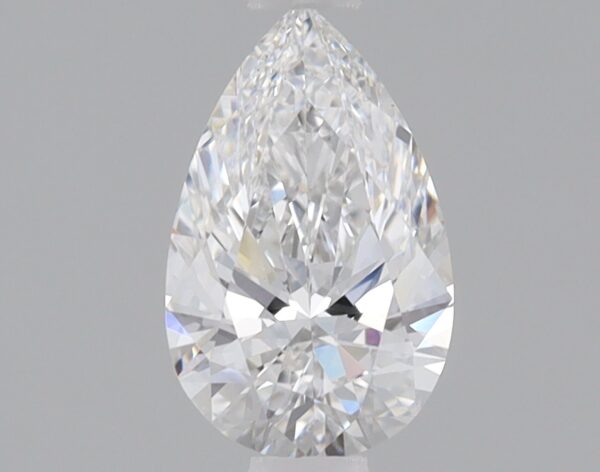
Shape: pear
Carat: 0.76
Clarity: VS1
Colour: E
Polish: EX
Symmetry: EX
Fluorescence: NONE
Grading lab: IGI
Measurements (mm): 8.22 x 5.13 x 3.14